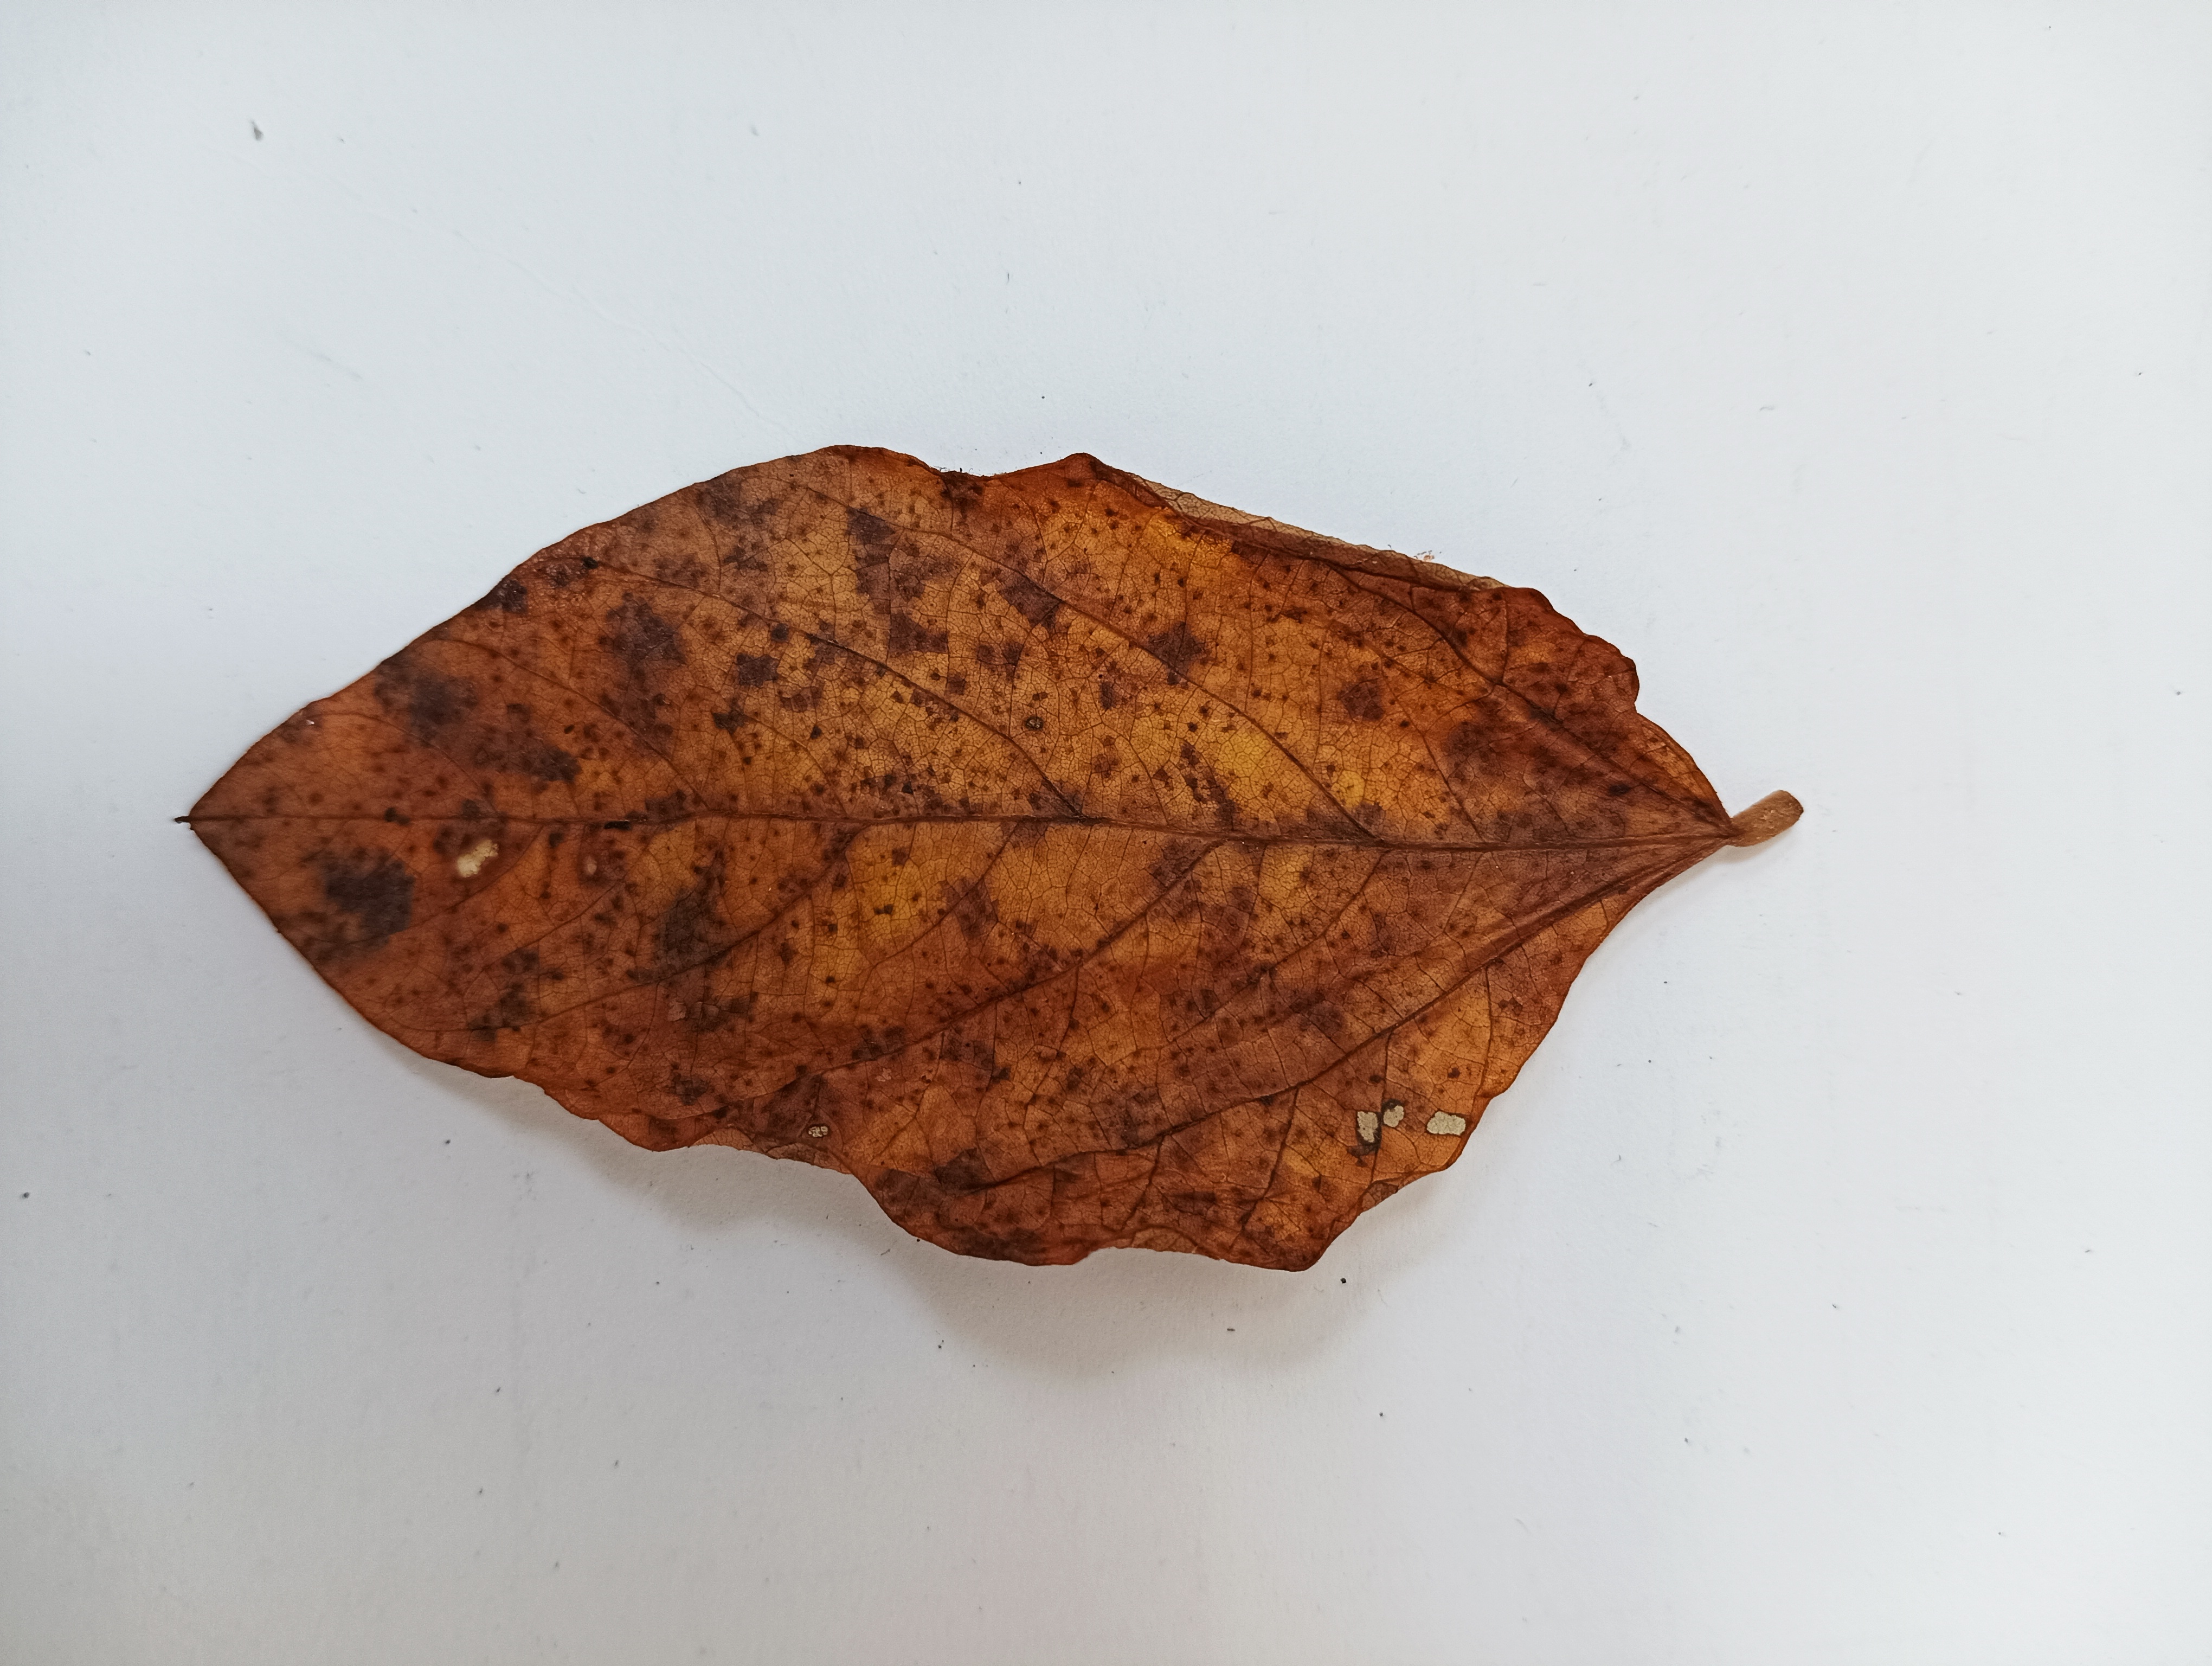
Label: Septoria_Brown_Spot